Van Johnson

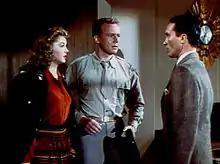
Johnson with Carleton G. Young and Esther Williams in "Thrill of a Romance" (1945).

Johnson played Ted Lawson in "Thirty Seconds Over Tokyo" (1944) which told the story of the Doolittle Raid on Tokyo in April 1942. He played Dr. Adams one last time in "Between Two Women" (1945). He starred in "Thrill of a Romance" (1945), a musical with Esther Williams, and "Week-End at the Waldorf" (1945), a musical remake of "Grand Hotel" with Lana Turner, Walter Pidgeon, and Ginger Rogers. In 1945, he tied with Bing Crosby as the top box office stars.